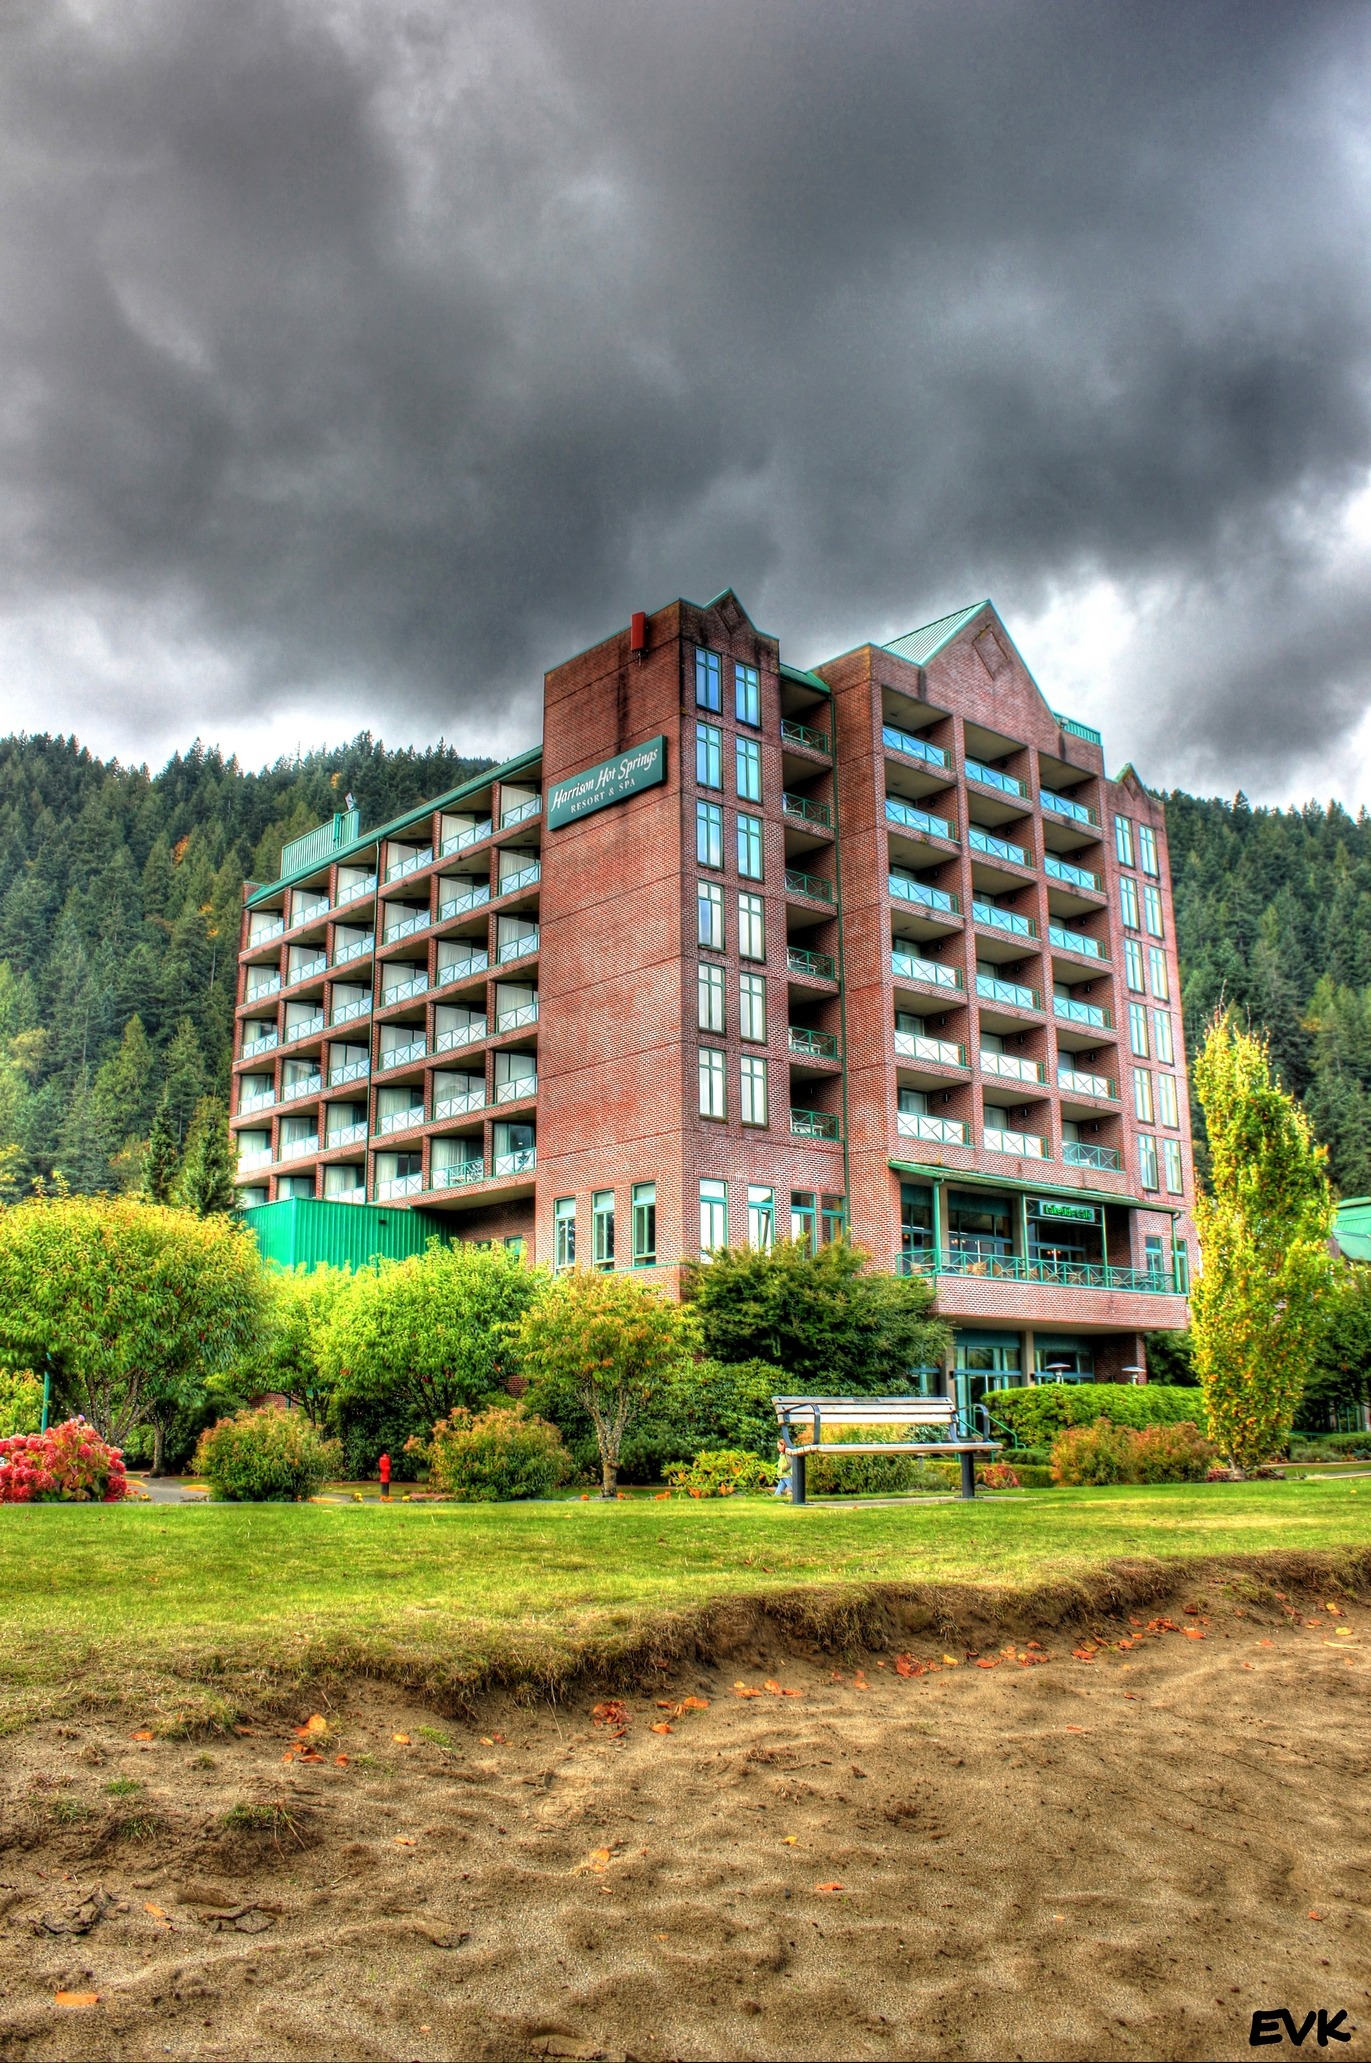
tree, architecture, house, city, cityscape, landmark, tower block, buildings, hotel, boarding, comfort, estate, stay, harrison, neighbourhood, lodging, rural area, hotsprings, urban area, residential area, human settlement